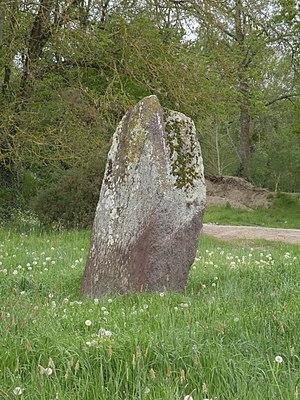
Menhir du Cas Rougé à Bruz. Brezhoneg: Peulvan Cas Rougé e Bruz.
Bruz est une commune française de la région Bretagne, située dans le département d’Ille-et-Vilaine.
Le menhir du Cas Rouge, appelé aussi Pierre de Cahot, est un menhir situé à Bruz dans le département français d'Ille-et-Vilaine.
Le département d'Ille-et-Vilaine comporte toutes les formes de monuments mégalithiques.